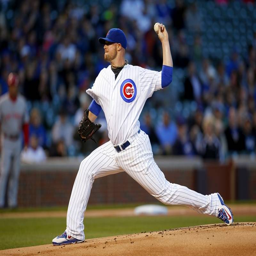
sports team starting baseball player throws a pitch against sports team during the first inning of a baseball game .